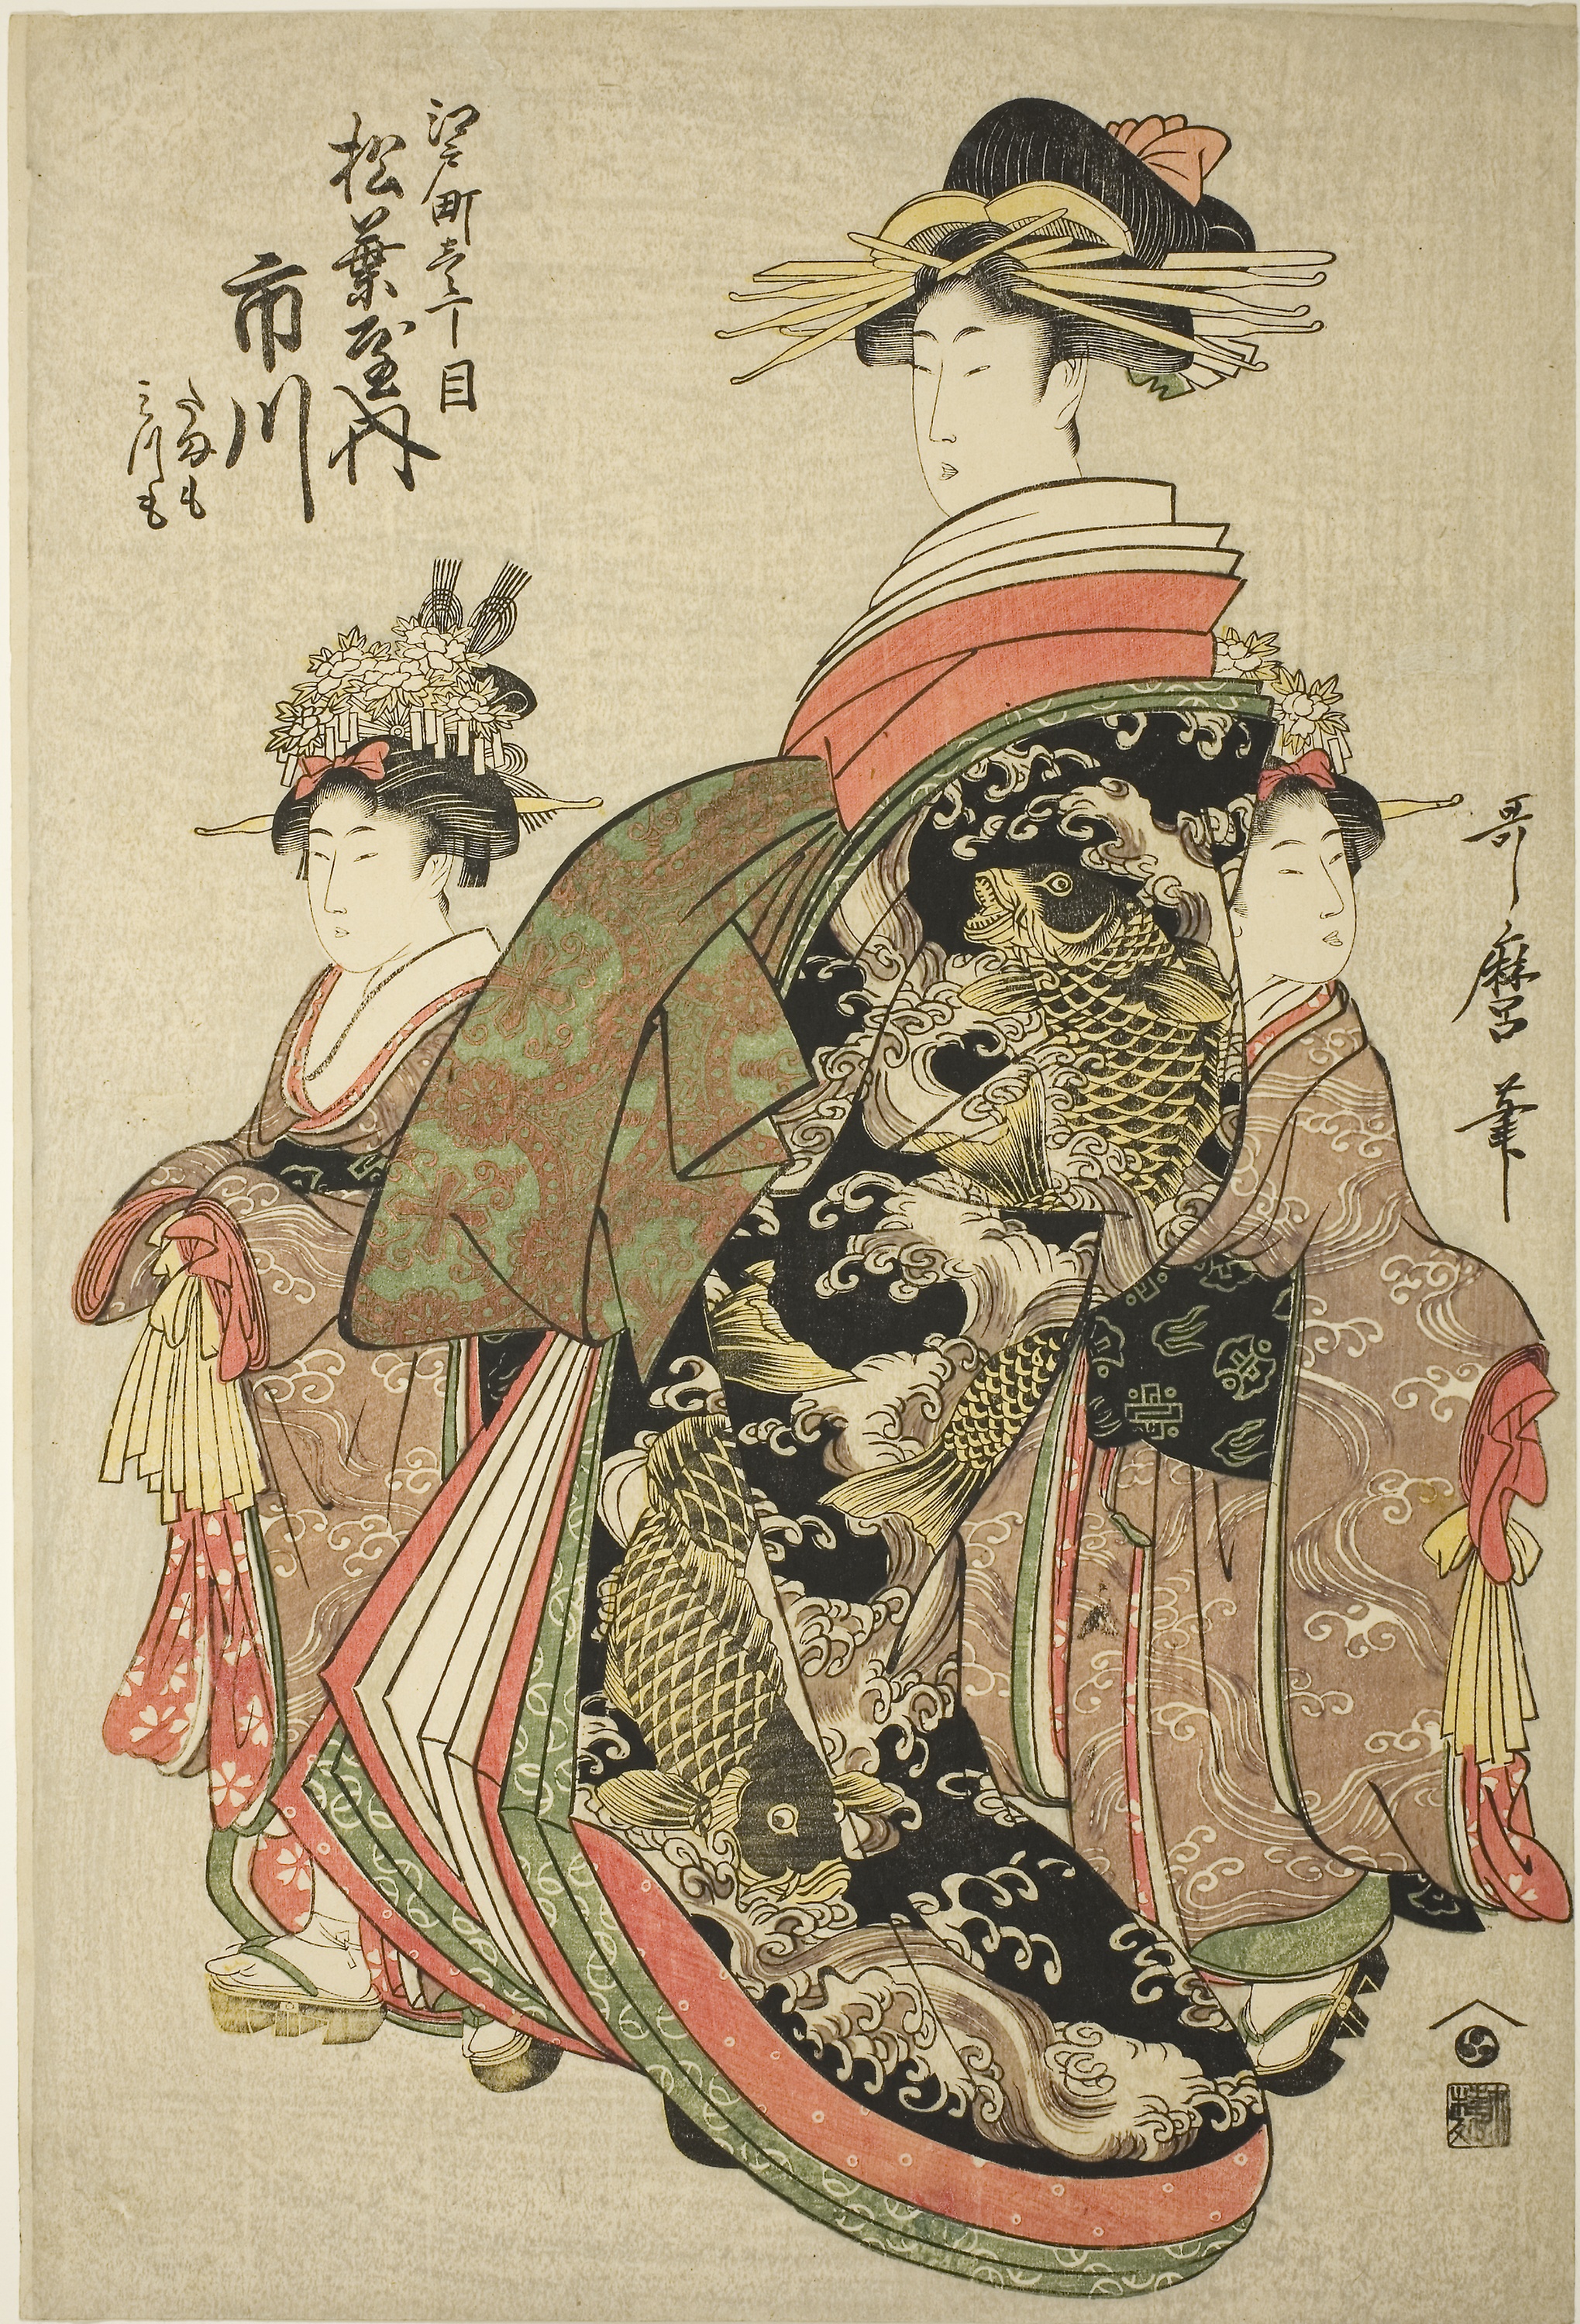
illustration, art, costume design, painting